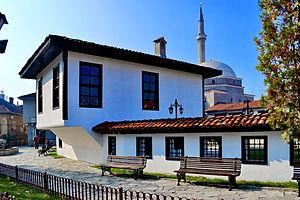
Prizren en albanais et Prizren en serbe latin est une ville et une commune du Kosovo. Elles font partie du district de Prizren. En 1991, la commune/municipalité comptait 175 413 habitants, dont une majorité relative d'Albanais. En 2009, la population de la commune/municipalité était estimée par l'OSCE à 240 000 habitants. Selon le recensement kosovar de 2011, la commune compte 178 112 habitants.